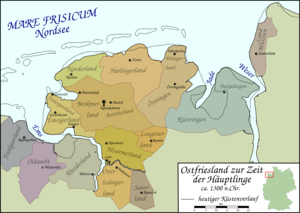
Slaget ved Detern
Østfrisland omkring år 1300. Detern ligger øst for Leer nederst på kortet.
Slaget ved Detern den 27. september 1426 markerede forspillet til det østfrisiske oprør mod tom Brok-familien i Østfrisland.